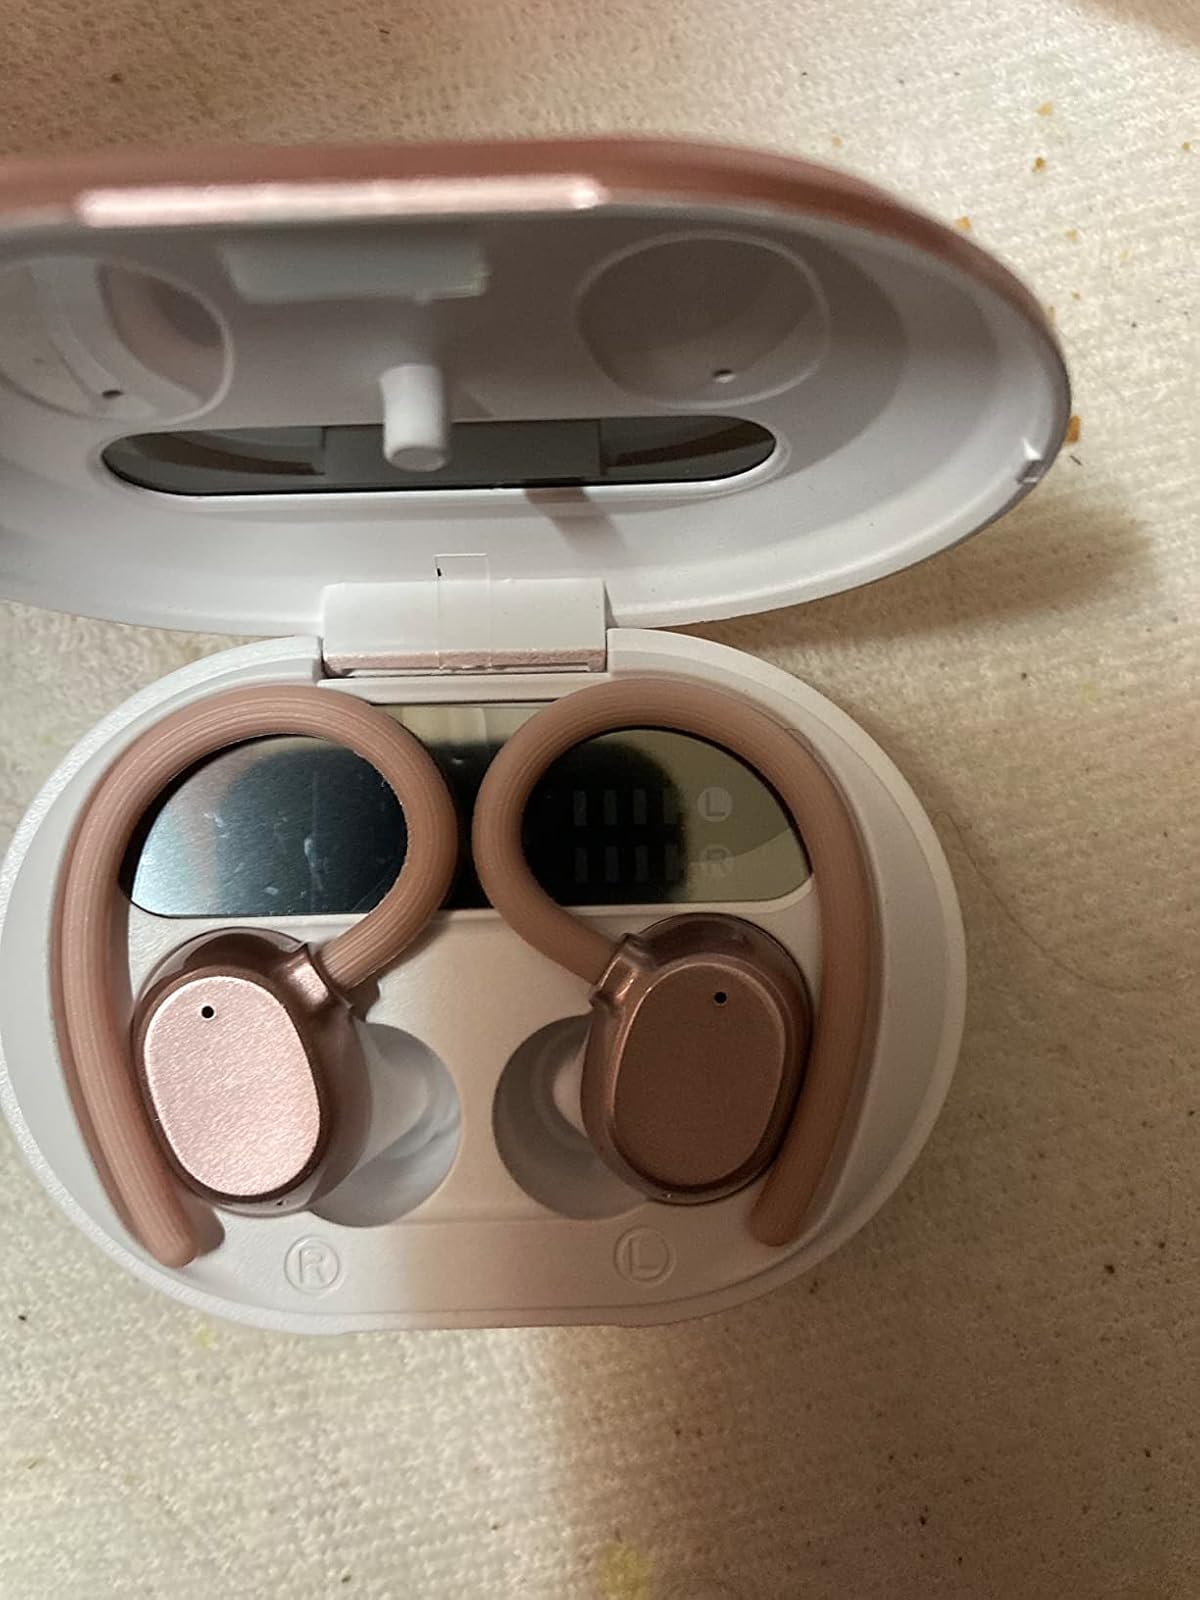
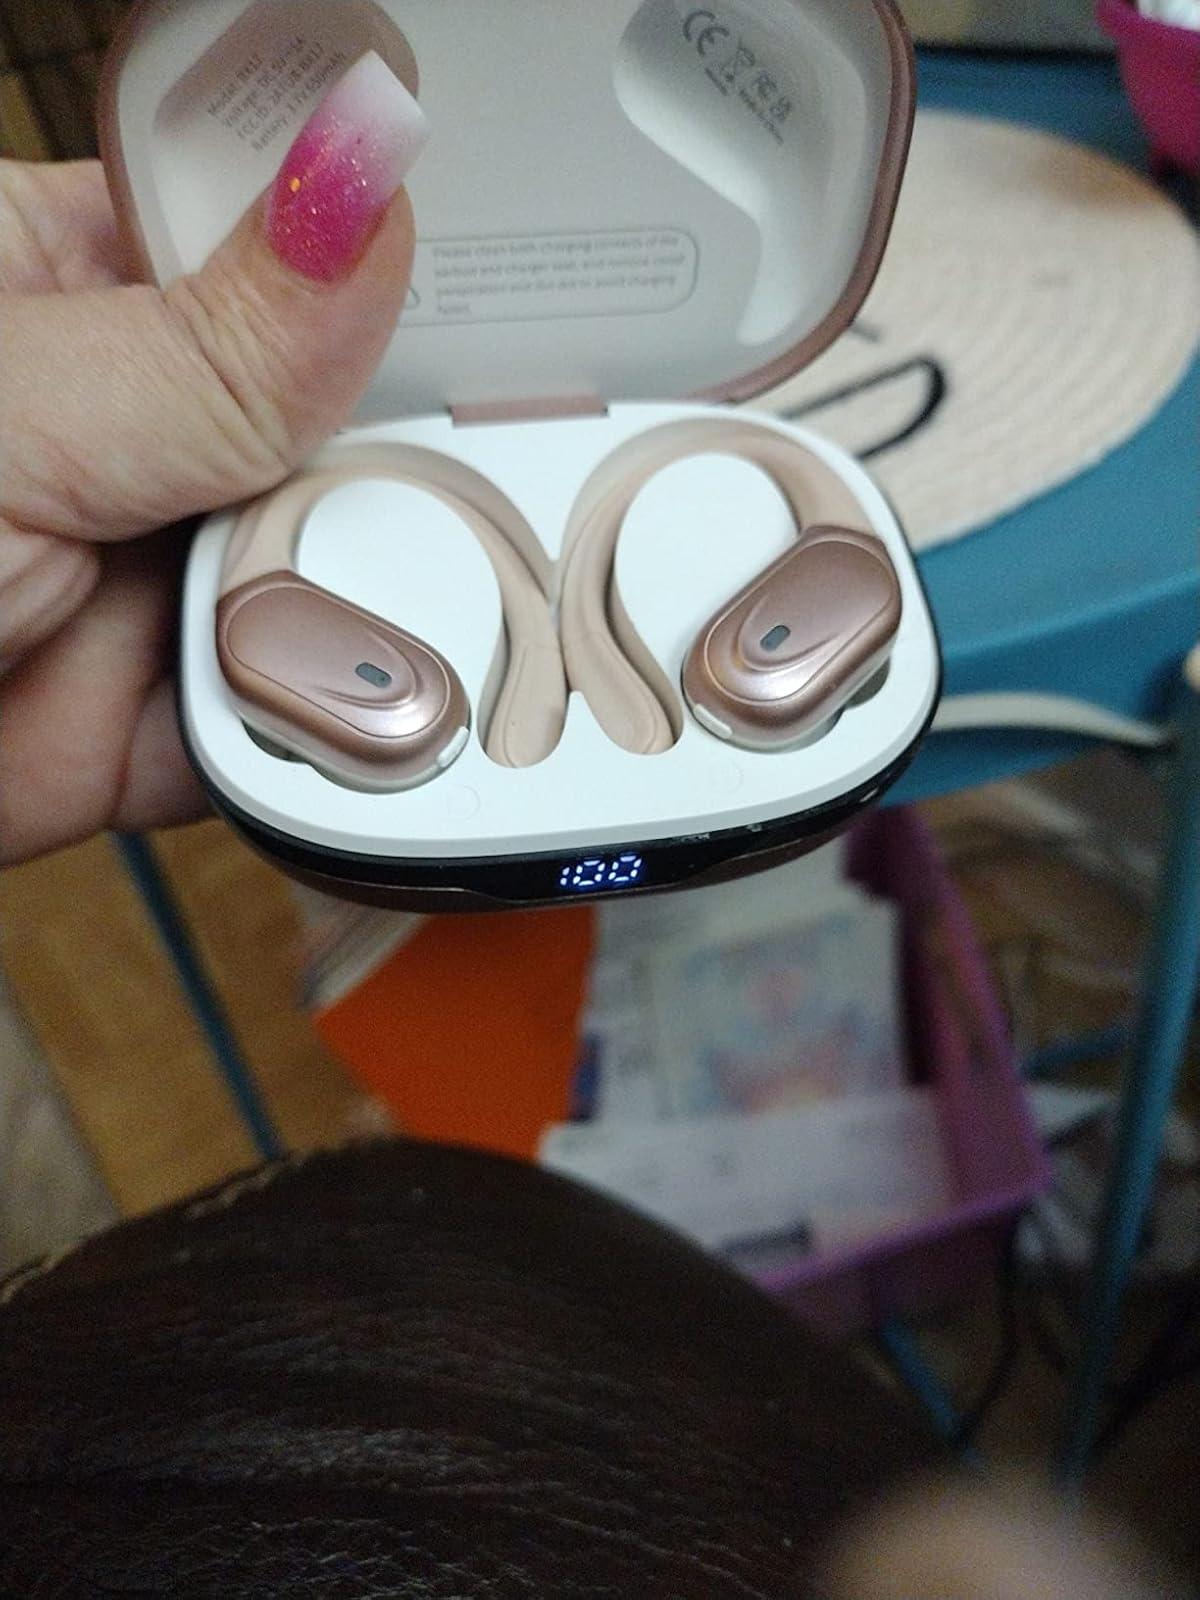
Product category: earbuds
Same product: no